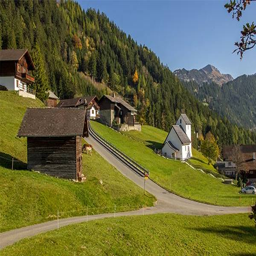
Triesenberg